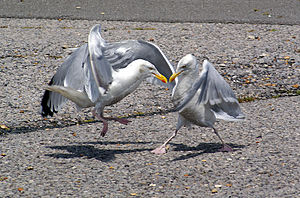
Sølvmåge / Galleri
Sølvmågen er en almindelig ynglefugl i Danmark og er den mest almindelige af de store måger og større end stormmågen og mindre end svartbagen. Det er også den største af de måger, der har sølvgrå ryg og sorte vingespidser.